Rendering equation

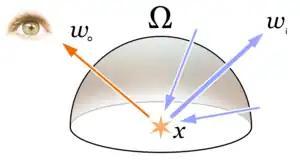
The rendering equation describes the amount of light leaving a point along a particular viewing direction, given functions for incoming light and emitted light, and a BRDF.

In computer graphics, the rendering equation is an integral equation that expresses the amount of light leaving a point on a surface as the sum of emitted light and reflected light. It was independently introduced into computer graphics by David Immel et al. and James Kajiya in 1986. The equation is important in the theory of physically based rendering, describing the relationships between the bidirectional reflectance distribution function (BRDF) and the radiometric quantities used in rendering.